Carolina Inn

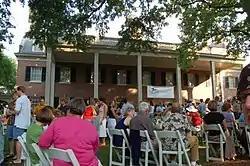

The Carolina Inn is a hotel listed on the National Register of Historic Places on the campus of the University of North Carolina at Chapel Hill in Orange County, North Carolina, which opened in 1924. The Carolina Inn is a member of Historic Hotels of America, the official program of the National Trust for Historic Preservation.